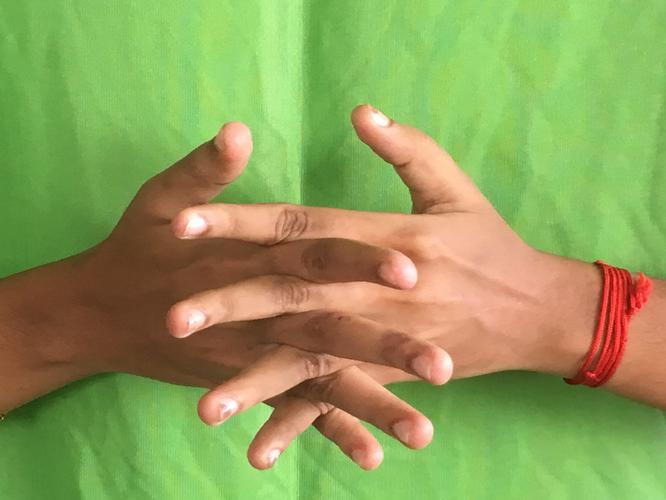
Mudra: Karkatta
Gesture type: double_hand